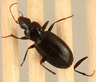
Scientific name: Calathus advena
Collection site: Rocky Mountains NEON (RMNP), plot RMNP_014